Castlevania: Dawn of Sorrow

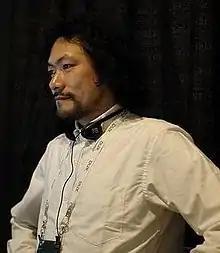
Longtime "Castlevania" producer Koji Igarashi (shown in 2007) led the production team and wrote the game's story.

The production of "Dawn of Sorrow" was announced on January 6, 2005, as the first "Castlevania" game to be released for the Nintendo DS. Longtime "Castlevania" producer Koji Igarashi was in charge of the production. The choice to develop the game for the Nintendo DS instead of the Sony PlayStation Portable was due to "Aria of Sorrow"s success on Nintendo's Game Boy Advance, and Igarashi's observations of both consoles during the 2005 E3 Media and Business Summit. He felt it was a waste to use the storyline with Soma Cruz and the Tactical Soul system in only one game, contributing to his desire to make a sequel. The original design team from "Aria of Sorrow", as well as personnel from Konami Tokyo, were involved in the production of "Dawn of Sorrow". Igarashi intended to include a white-collar Japanese worker in the game. This worker would be a manager in a Japanese firm and have a family. However, the development team's opposition to this idea forced him to drop it.